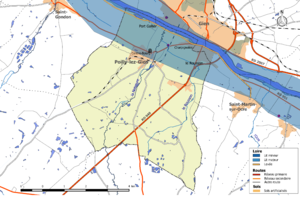
Zone inondable et réseaux hydrographique et routier de la commune de Poilly-lez-Gien
Poilly-lez-Gien est une commune française située dans le département du Loiret, en région Centre-Val de Loire.
Le risque d'inondation est un des risques majeurs susceptibles d'affecter la commune de Poilly-lez-Gien. Il se caractérise par la possibilité qu'un aléa de type inondation se produise et occasionne des dommages plus ou moins importants aux personnes, aux biens ou à l'environnement sur le territoire communal.